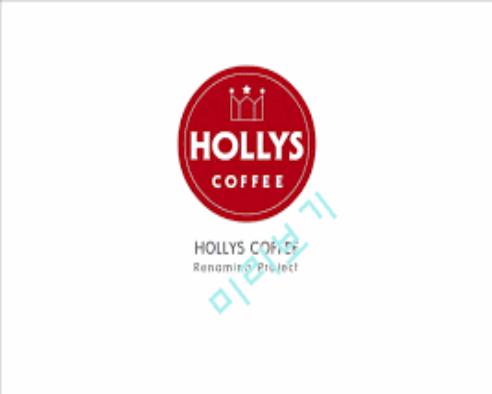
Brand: Hollys Coffee
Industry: Food